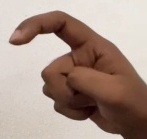
ASL sign: X